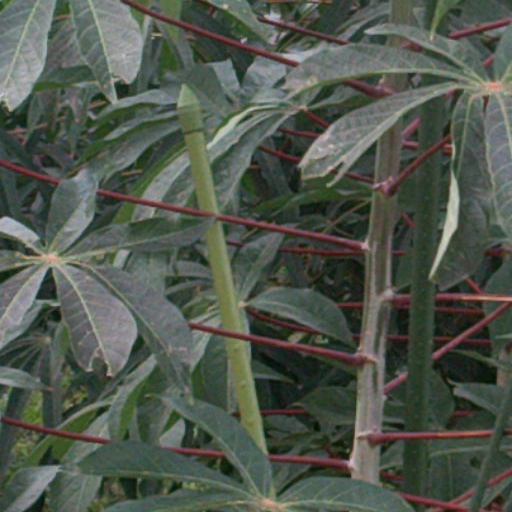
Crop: cassava